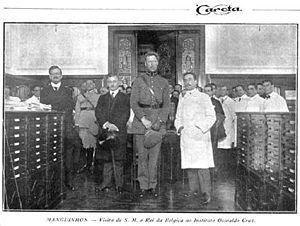
Carlos Chagas, le président brésilien Epitácio Pessoa et le roi Albert Ier de Belgique à l'Institut Oswald-Cruz. Photo prise le 27 septembre 1920, lors de la visite officielle d'Albert Ier au Brésil. Publiée dans la revue Careta, Rio de Janeiro, le 2 octobre 1920, p. 17.